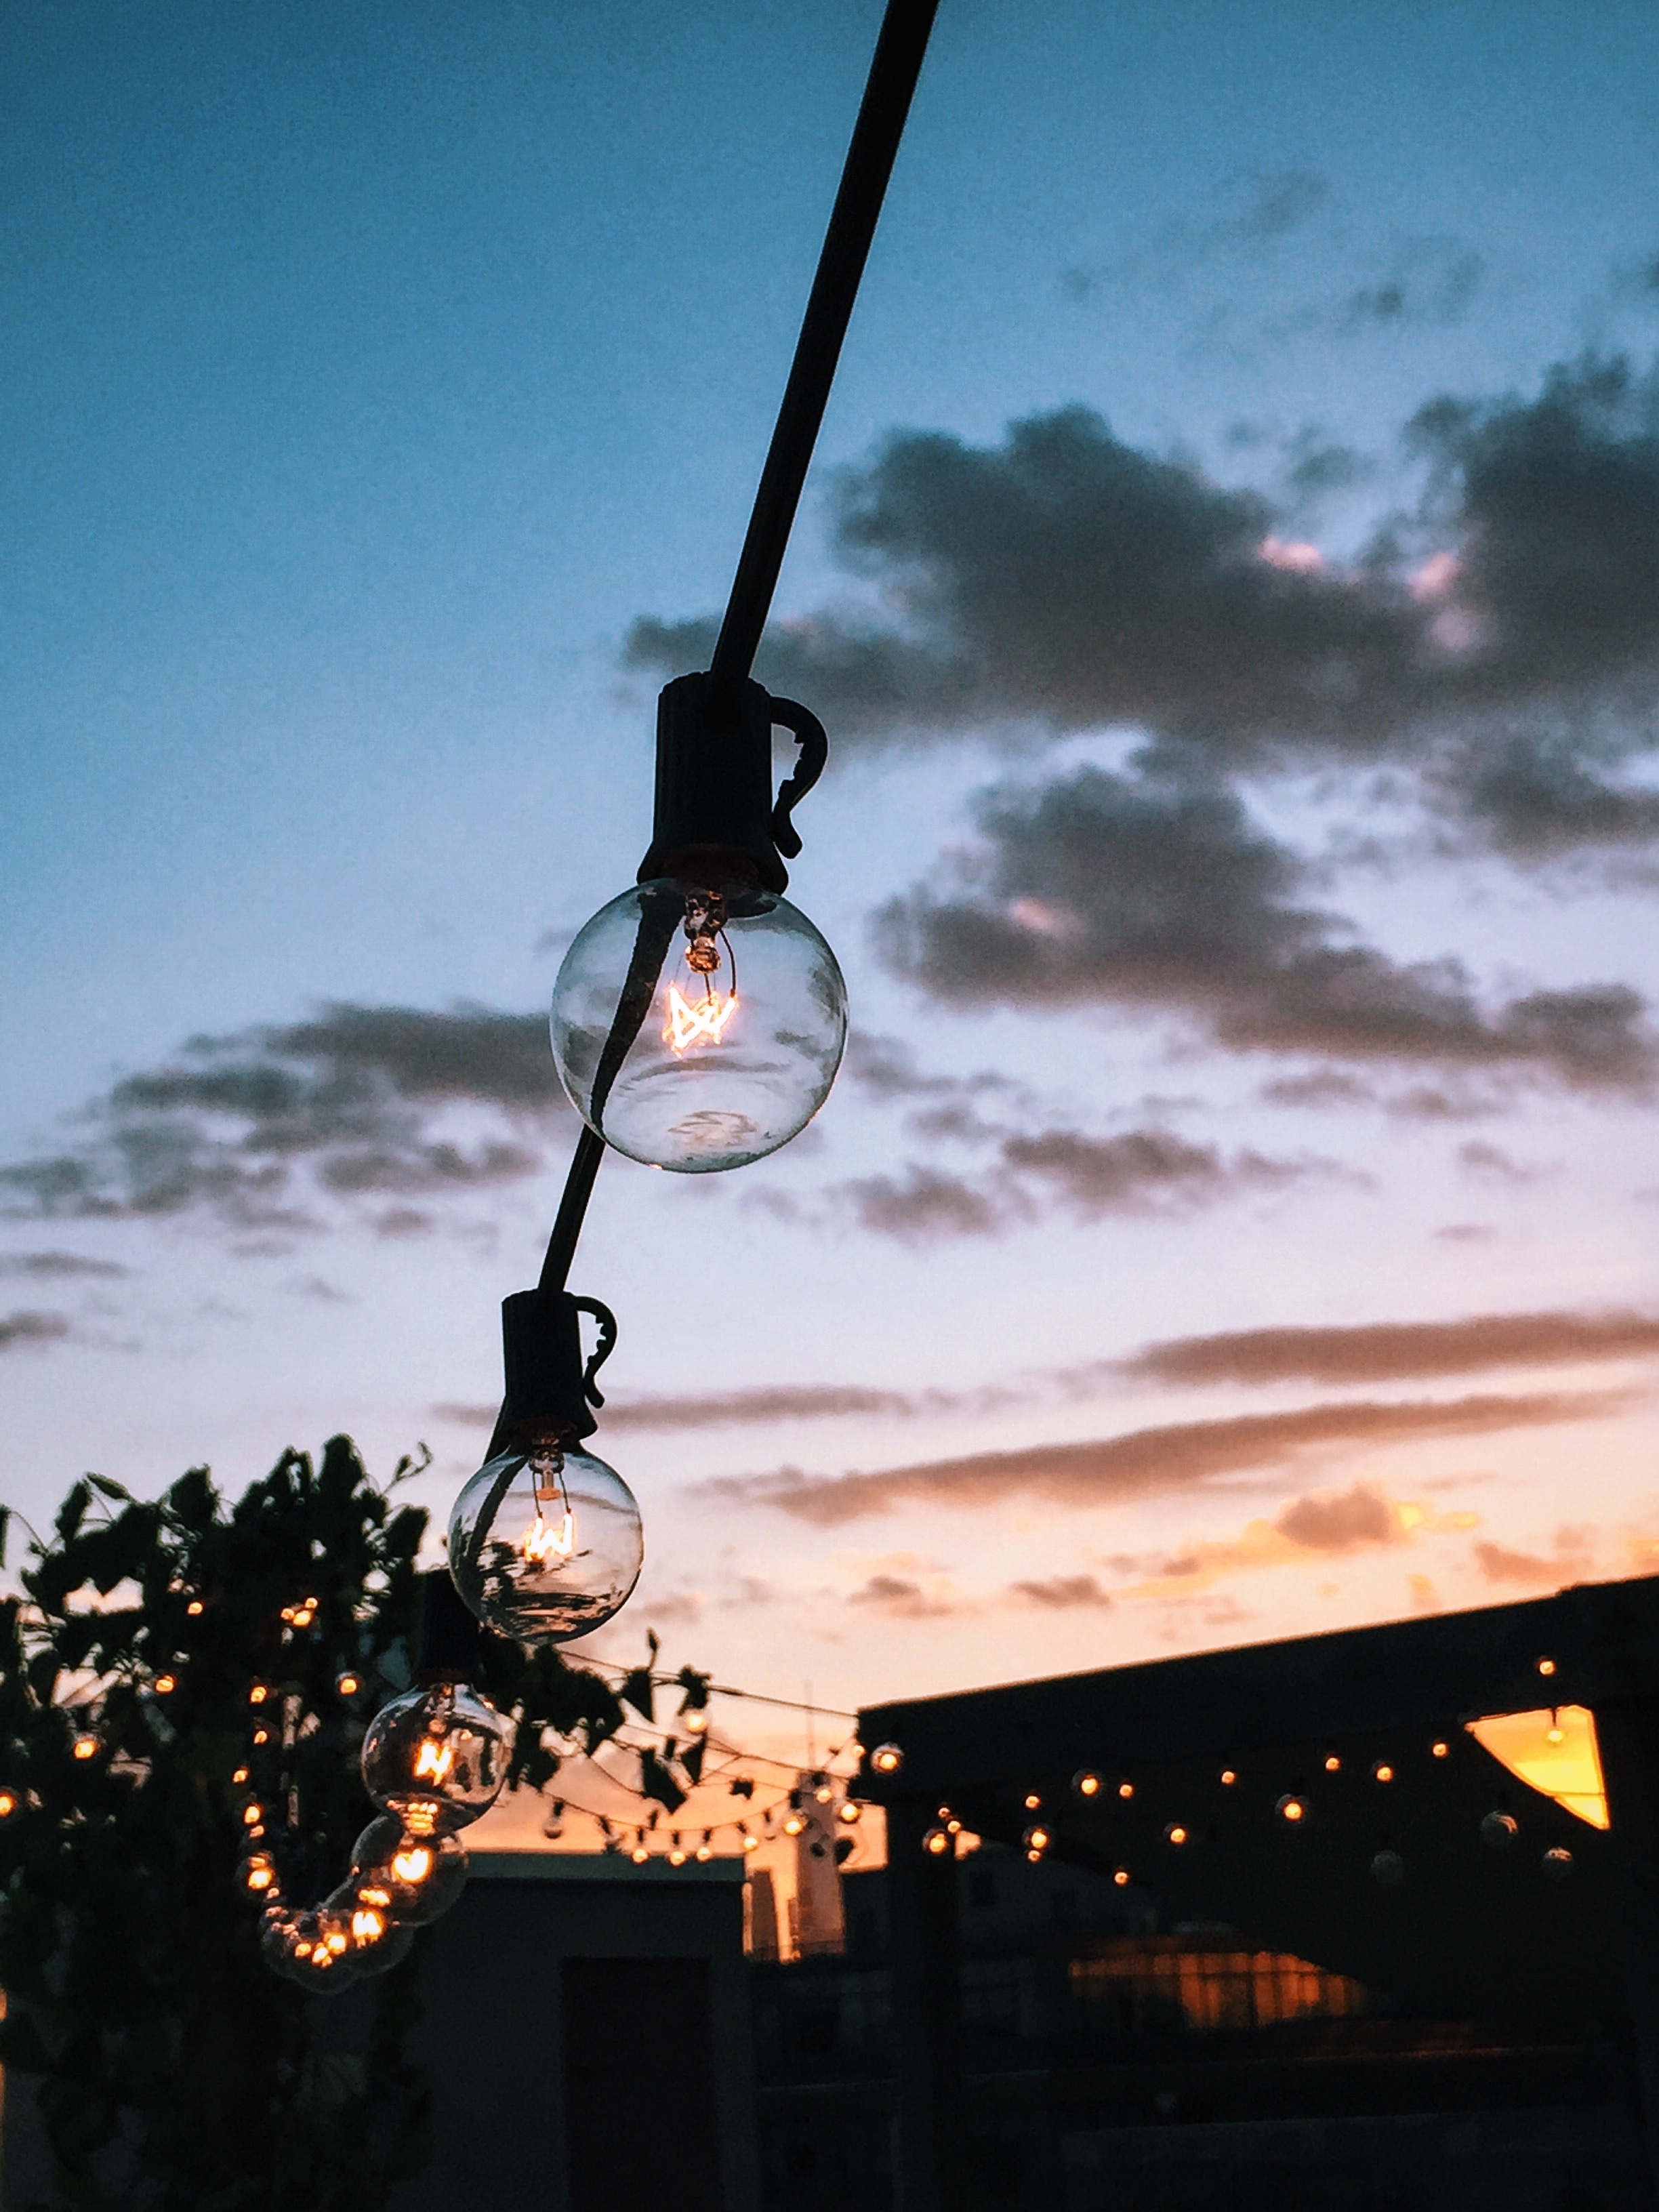
light, sky, sunset, vehicle, street light, lighting, light fixture, atmosphere of earth